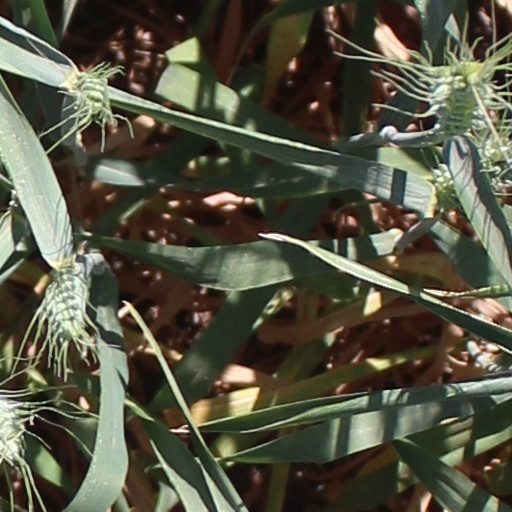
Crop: wheat